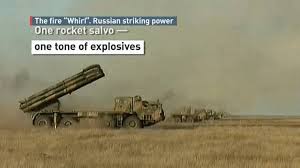
Label: Self Propelled Artillery